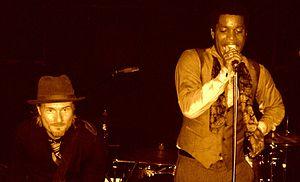
Vintage Trouble est un groupe américain de rhythm & blues. Le groupe s'est formé à Hollywood, en Californie aux États-Unis en 2010. Ils ont sorti deux albums, The Bomb Shelter Sessions et 1 Hopeful Rd. ainsi que quatre EPs et un EP live. Leur musique a été décrite comme « rétro », rappelant certains artistes blues et rock de la fin des années 1950 et 1960, comme The Rolling Stones, Chuck Berry et The Animals. Une de leurs chansons les plus connues, « Today is Pretty Great » a été découverte dans une publicité Honda Civic où l'on apercevait les artistes quelques minutes au tout début.